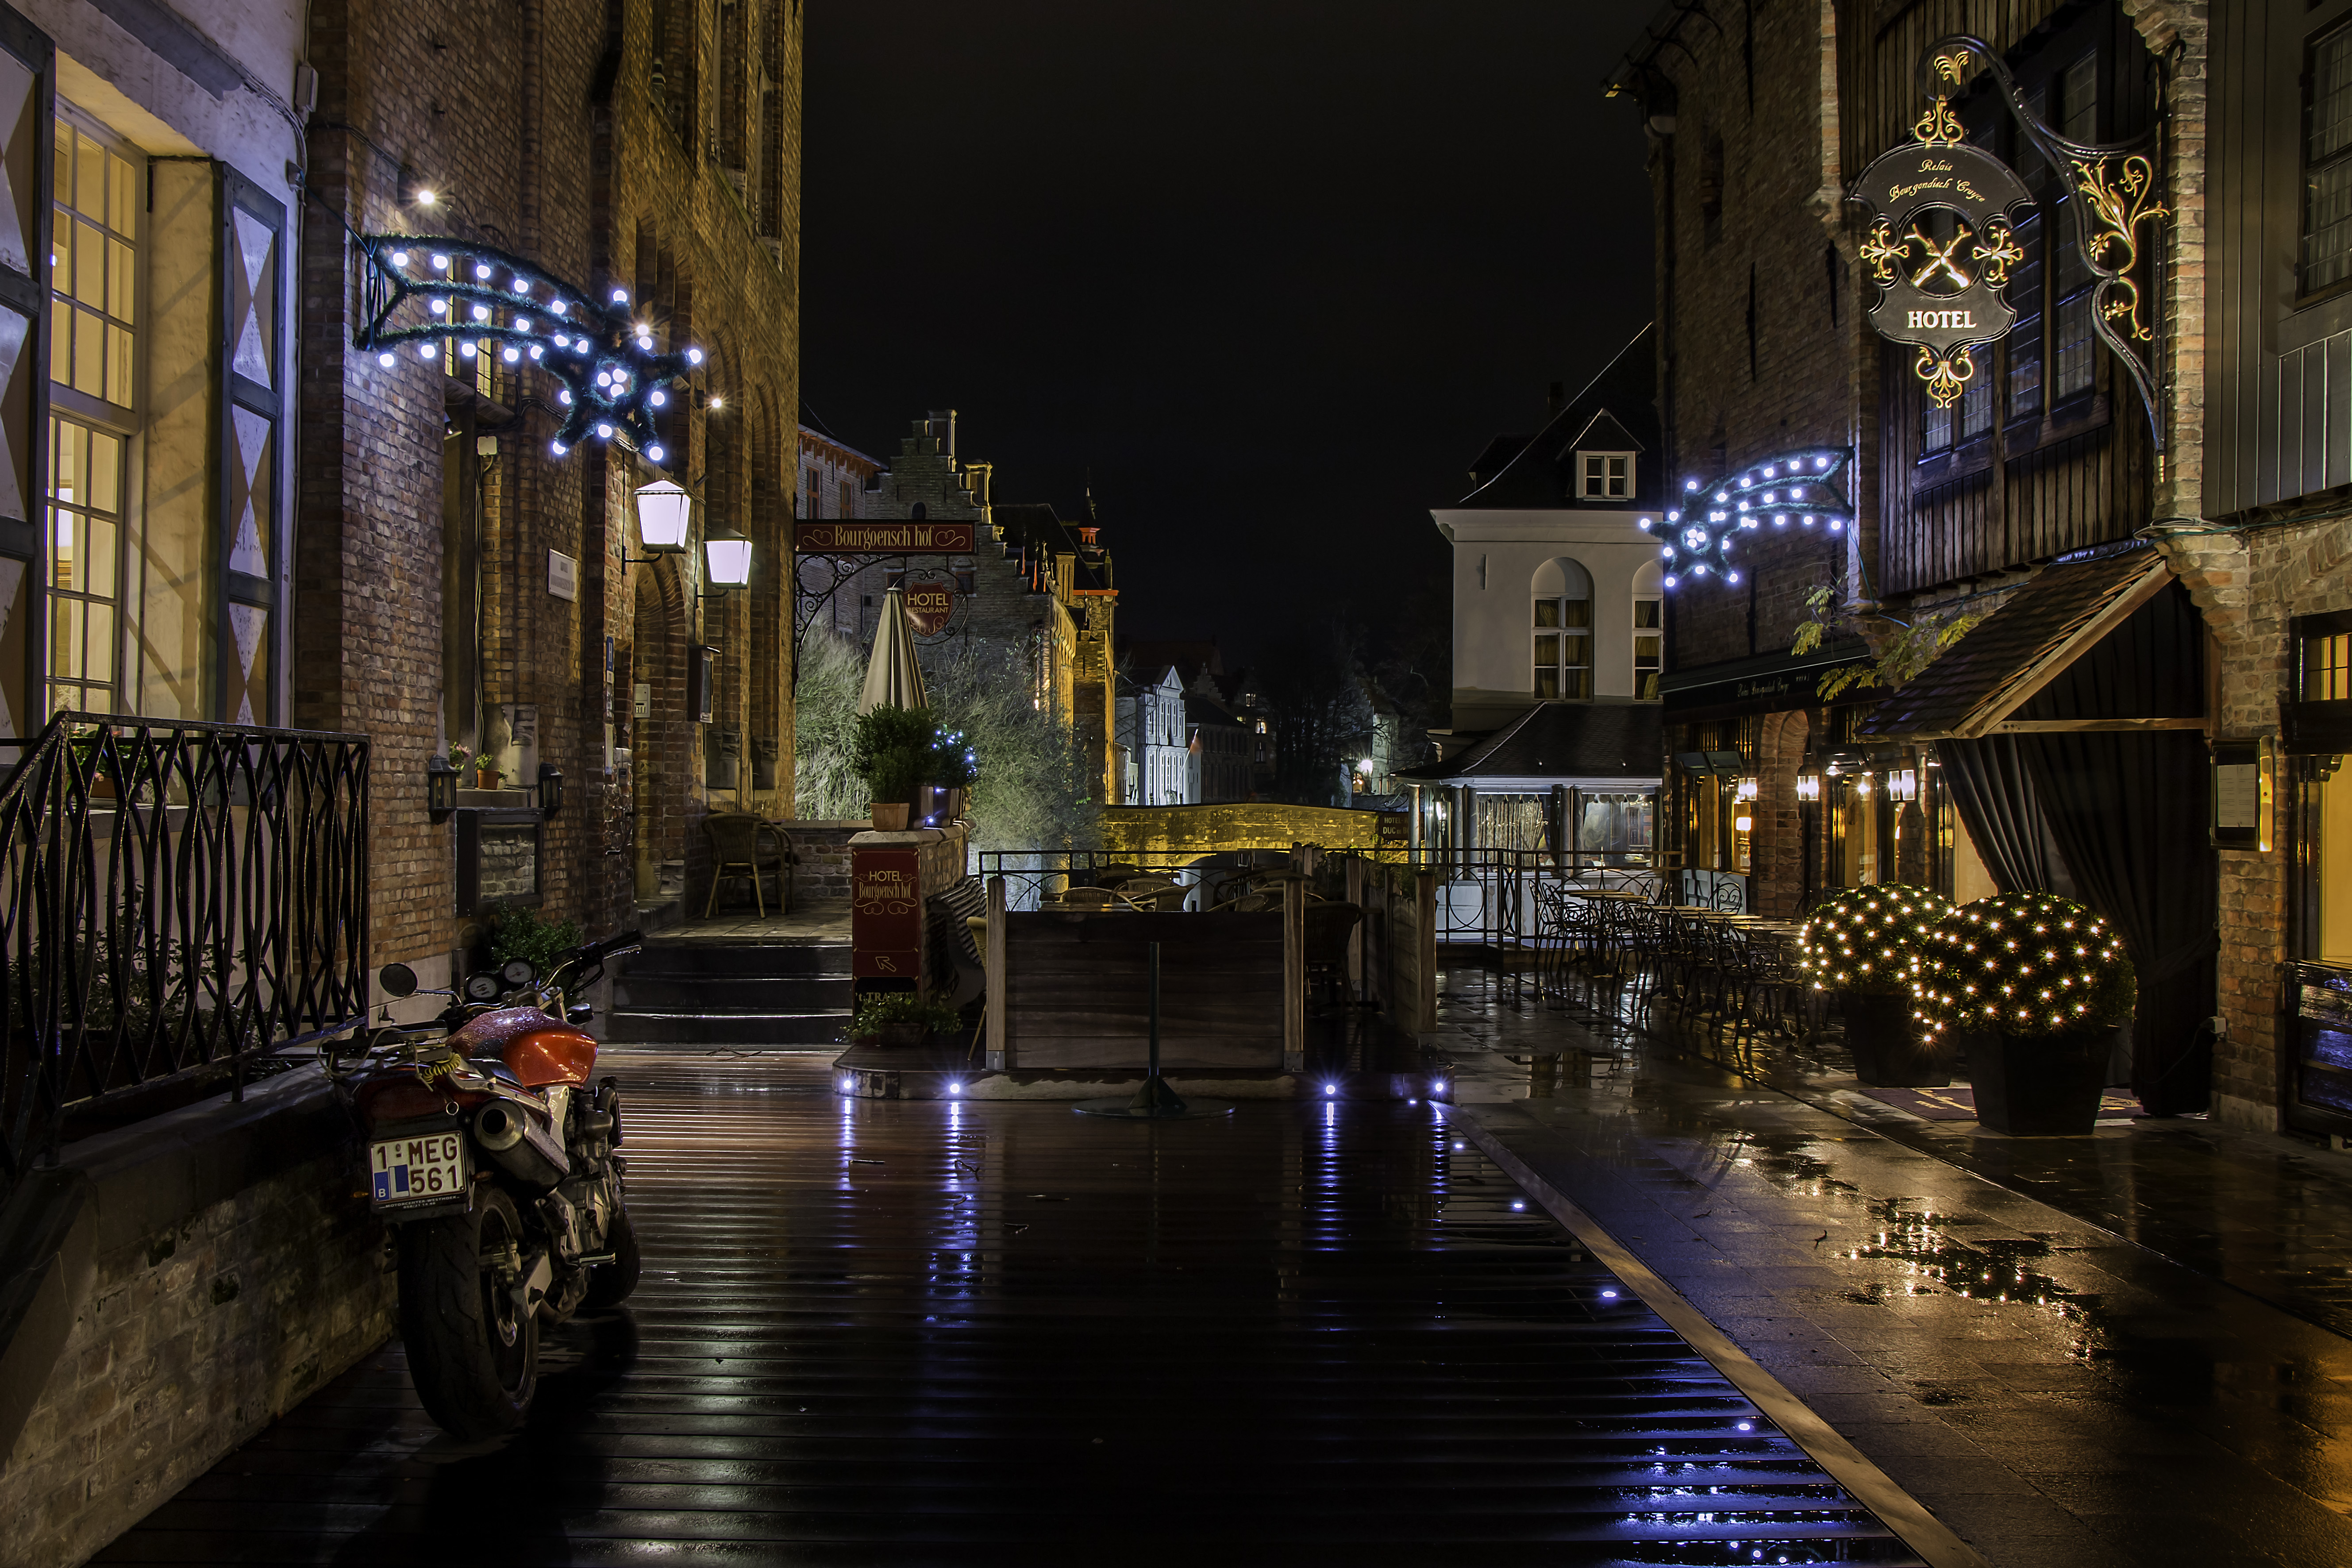
light, road, street, night, photography, town, alley, city, cityscape, downtown, travel, evening, reflection, peace, calm, cathedral, christmas, lighting, waterway, belgium, nightphotography, infrastructure, belgien, quiet, brugge, belgica, brujas, bruge, urban area, human settlement